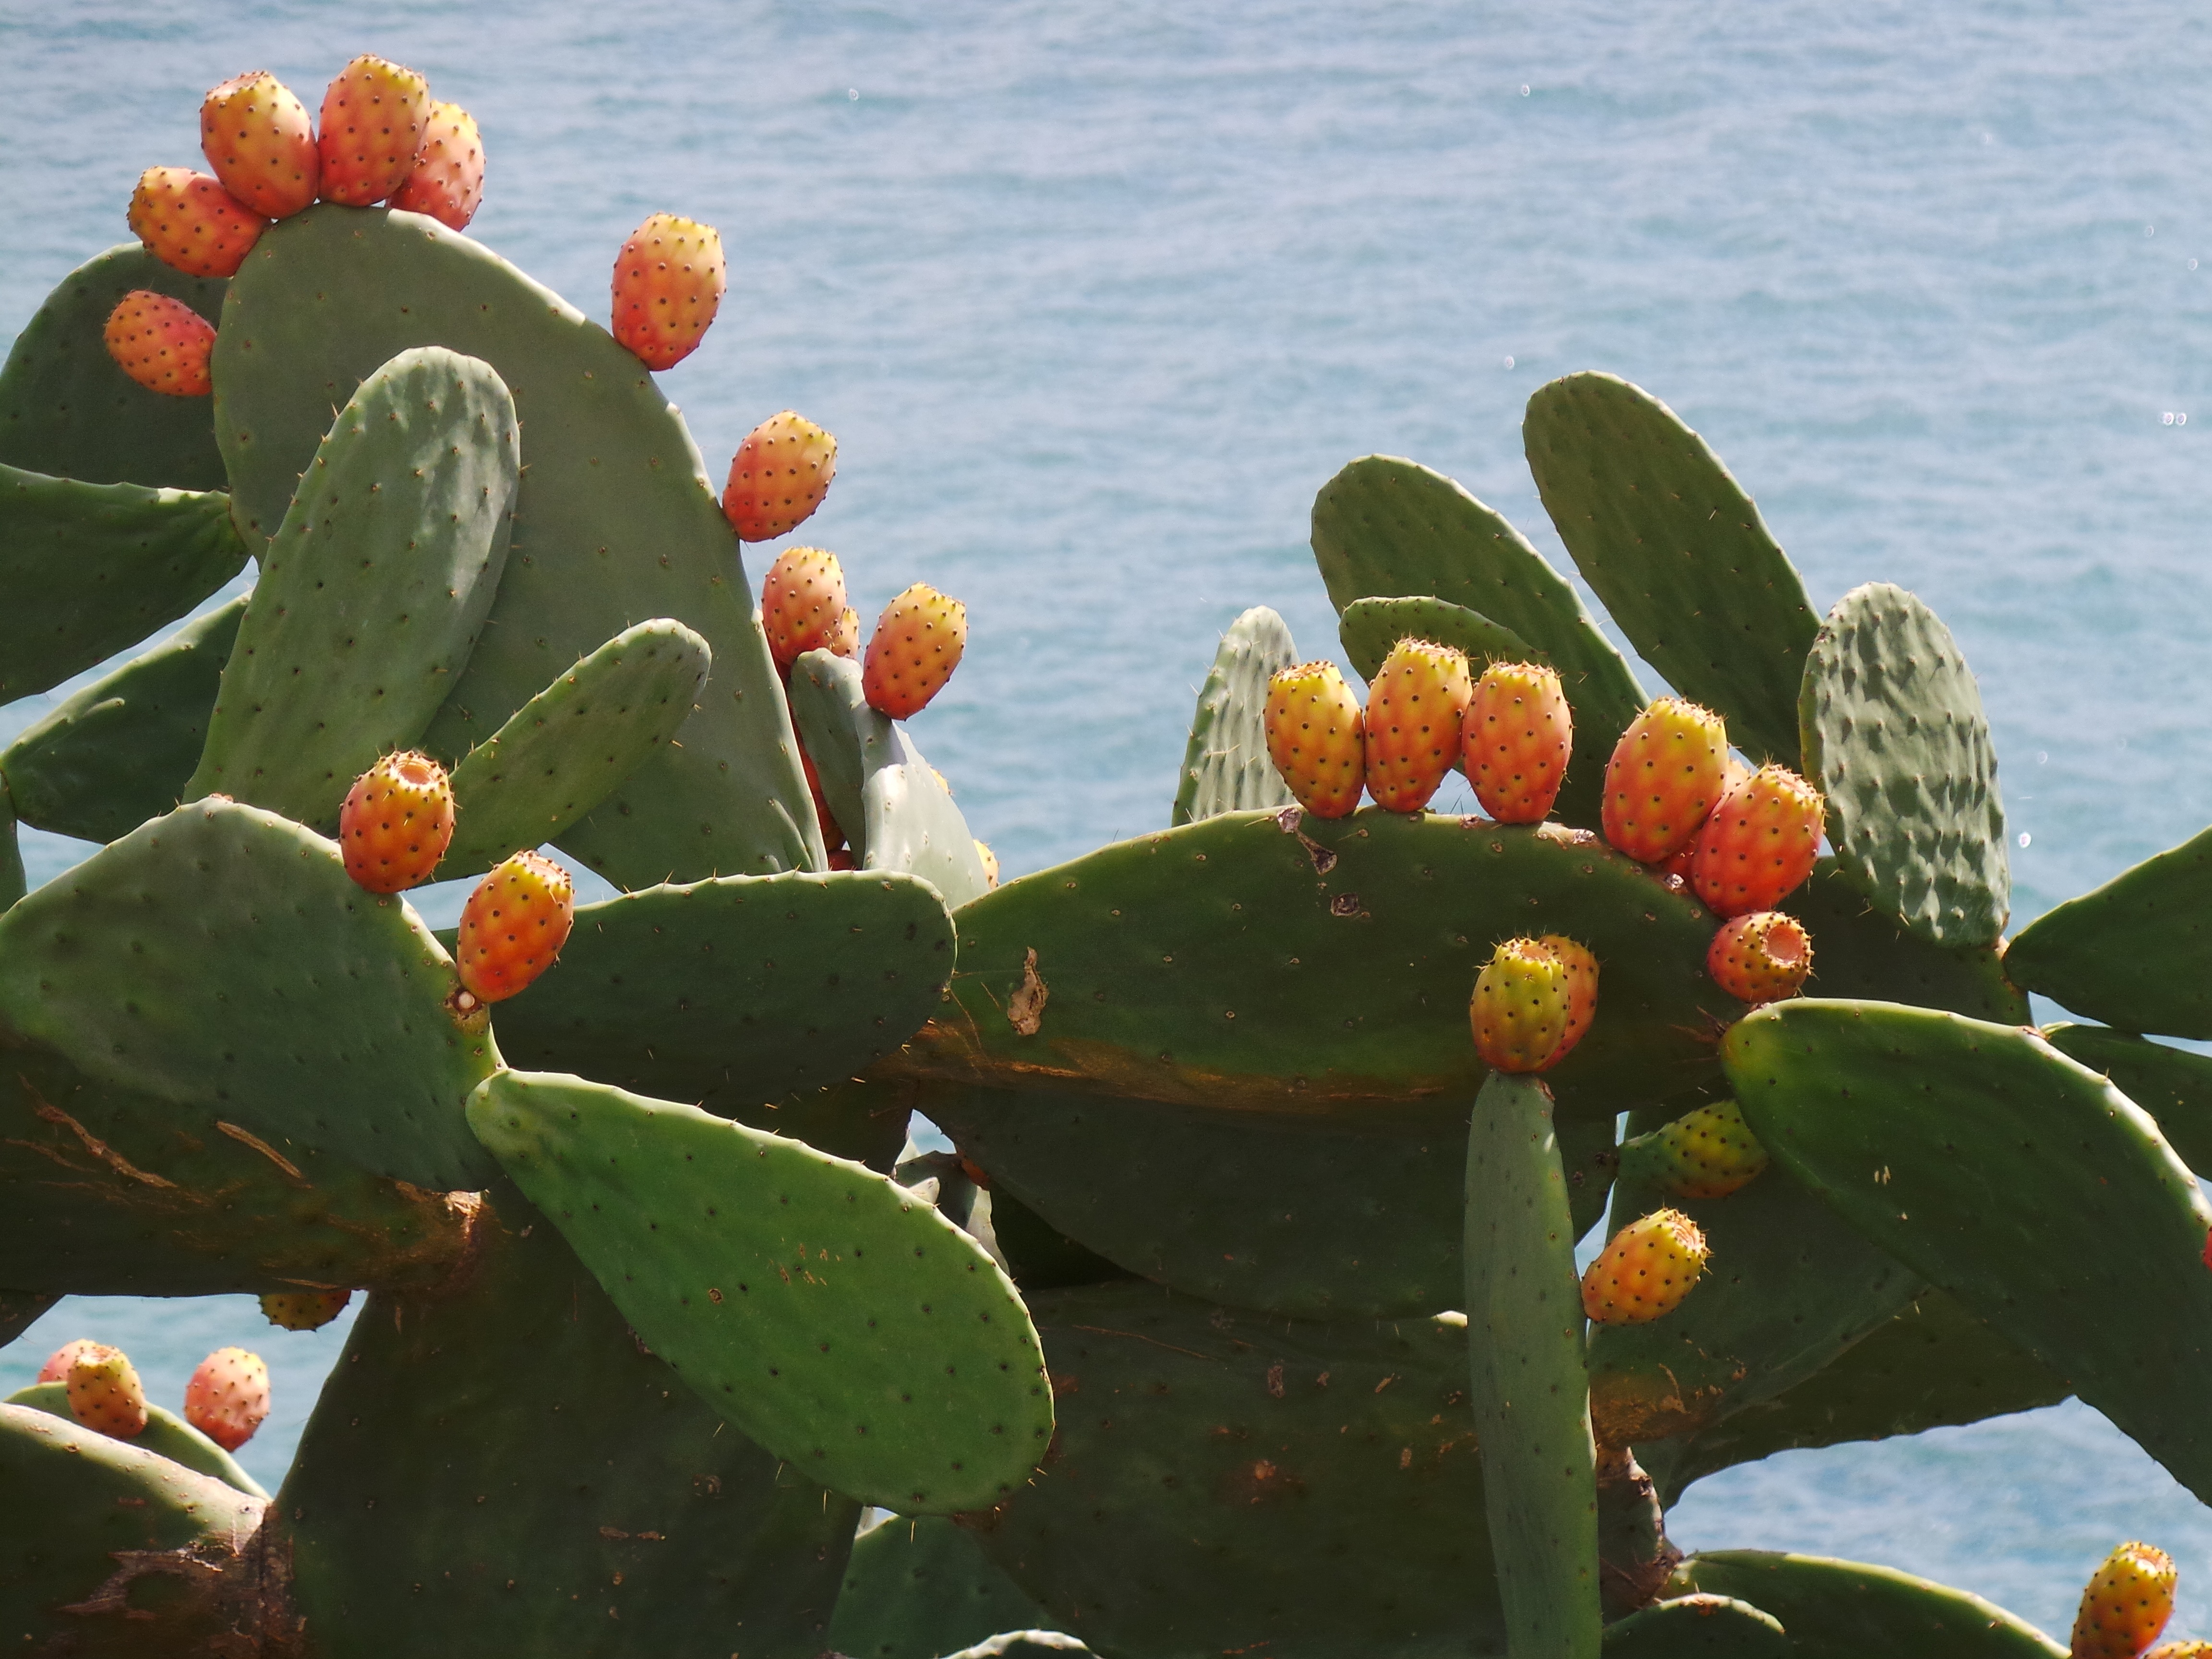
nature, blossom, cactus, plant, fruit, stem, leaf, flower, petal, bloom, environment, food, herb, produce, natural, botany, agriculture, flora, botanical, outdoors, vegetation, shrub, horticulture, organic, flowering plant, prickly pear, land plant, nopal, barbary fig, eastern prickly pear, pear cactus